Hitting for the cycle

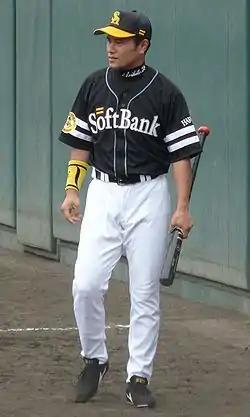
Arihito Muramatsu is one of five players to hit a natural cycle in NPB.

Four batters hit for the cycle in the same season in which they won the Triple Crown; Nap Lajoie (AL, 1901), Jimmie Foxx (AL, 1933), Chuck Klein (NL, 1933), and Lou Gehrig (AL, 1934). Gehrig is the only player to complete the MLB Triple Crown in his cycle-hitting season, leading both leagues in batting average, home runs, and runs batted in.